The Cat Empire

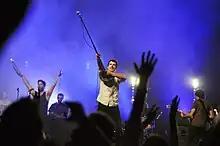
The Cat Empire performing live

In March 2020, the band embarked on a UK and Spain tour, of which the band played 4 shows before it was abruptly cancelled due to the Covid-19 pandemic. After returning to Australia, the band began to work on new material. During this time, they launched a social media initiative, "#lockdowngetdown", encouraging listeners to make playlists using their favourite music and share them with others, in an effort to support artists who had lost their source of income due to the impact of the pandemic.